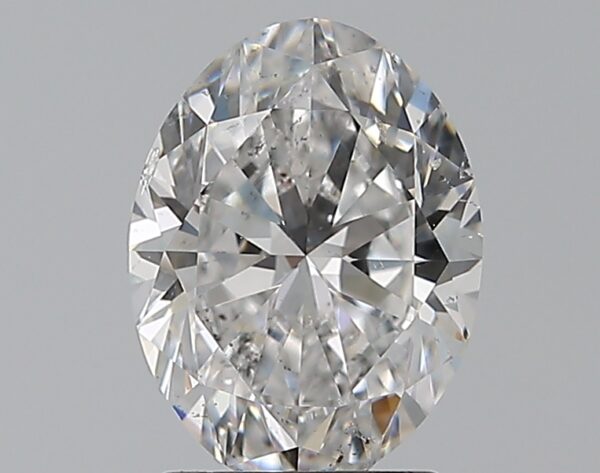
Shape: oval
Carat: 1.71
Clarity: SI1
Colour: D
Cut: EX
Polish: EX
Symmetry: VG
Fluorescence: M
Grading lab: GIA
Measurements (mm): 9.08 x 6.77 x 4.28